Zimbabwe women's national field hockey team at the 1980 Summer Olympics

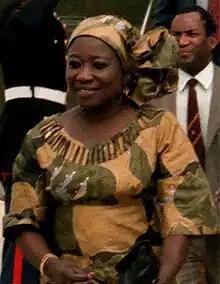
A woman in a yellow and green African-style dress smiles

The victorious hockey players were immediately dubbed the "Golden Girls" by Zimbabwean reporters. They were greeted by huge crowds on their return to Zimbabwe and briefly became national celebrities. Prime Minister Robert Mugabe welcomed them home at an official function. Each member of the team was promised an ox by the Prime Minister's wife Sally, but ultimately received a polystyrene package of meat instead at a ceremony hosted by Mrs Mugabe. Many of the players emigrated over the following years, mostly to South Africa. Their victory continues to be celebrated in Zimbabwe today. The country did not win another Olympic medal until Kirsty Coventry won three swimming medals in Athens in 2004. Robert Mugabe promptly applied the "golden girl" nickname to her on her return home.